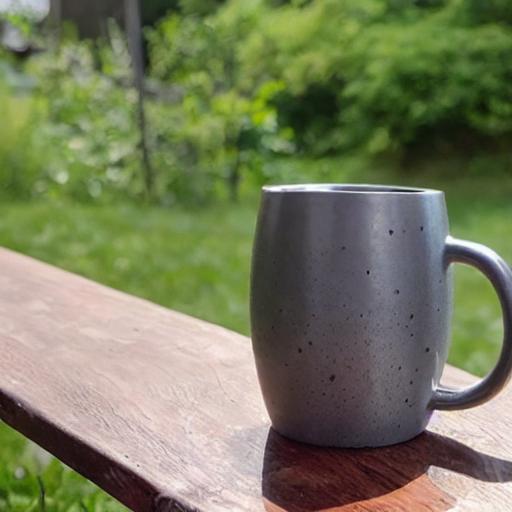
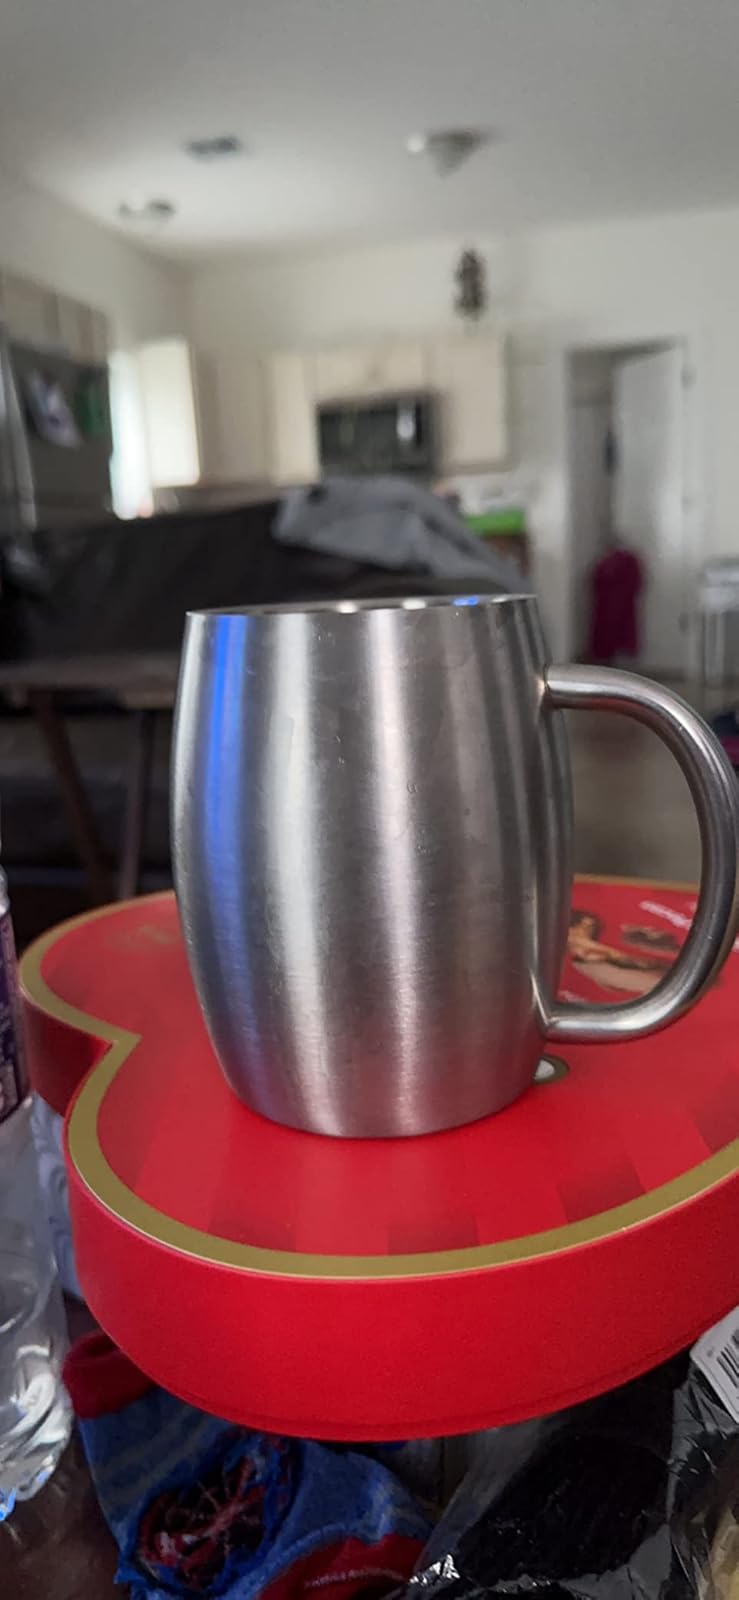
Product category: items_mug
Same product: no